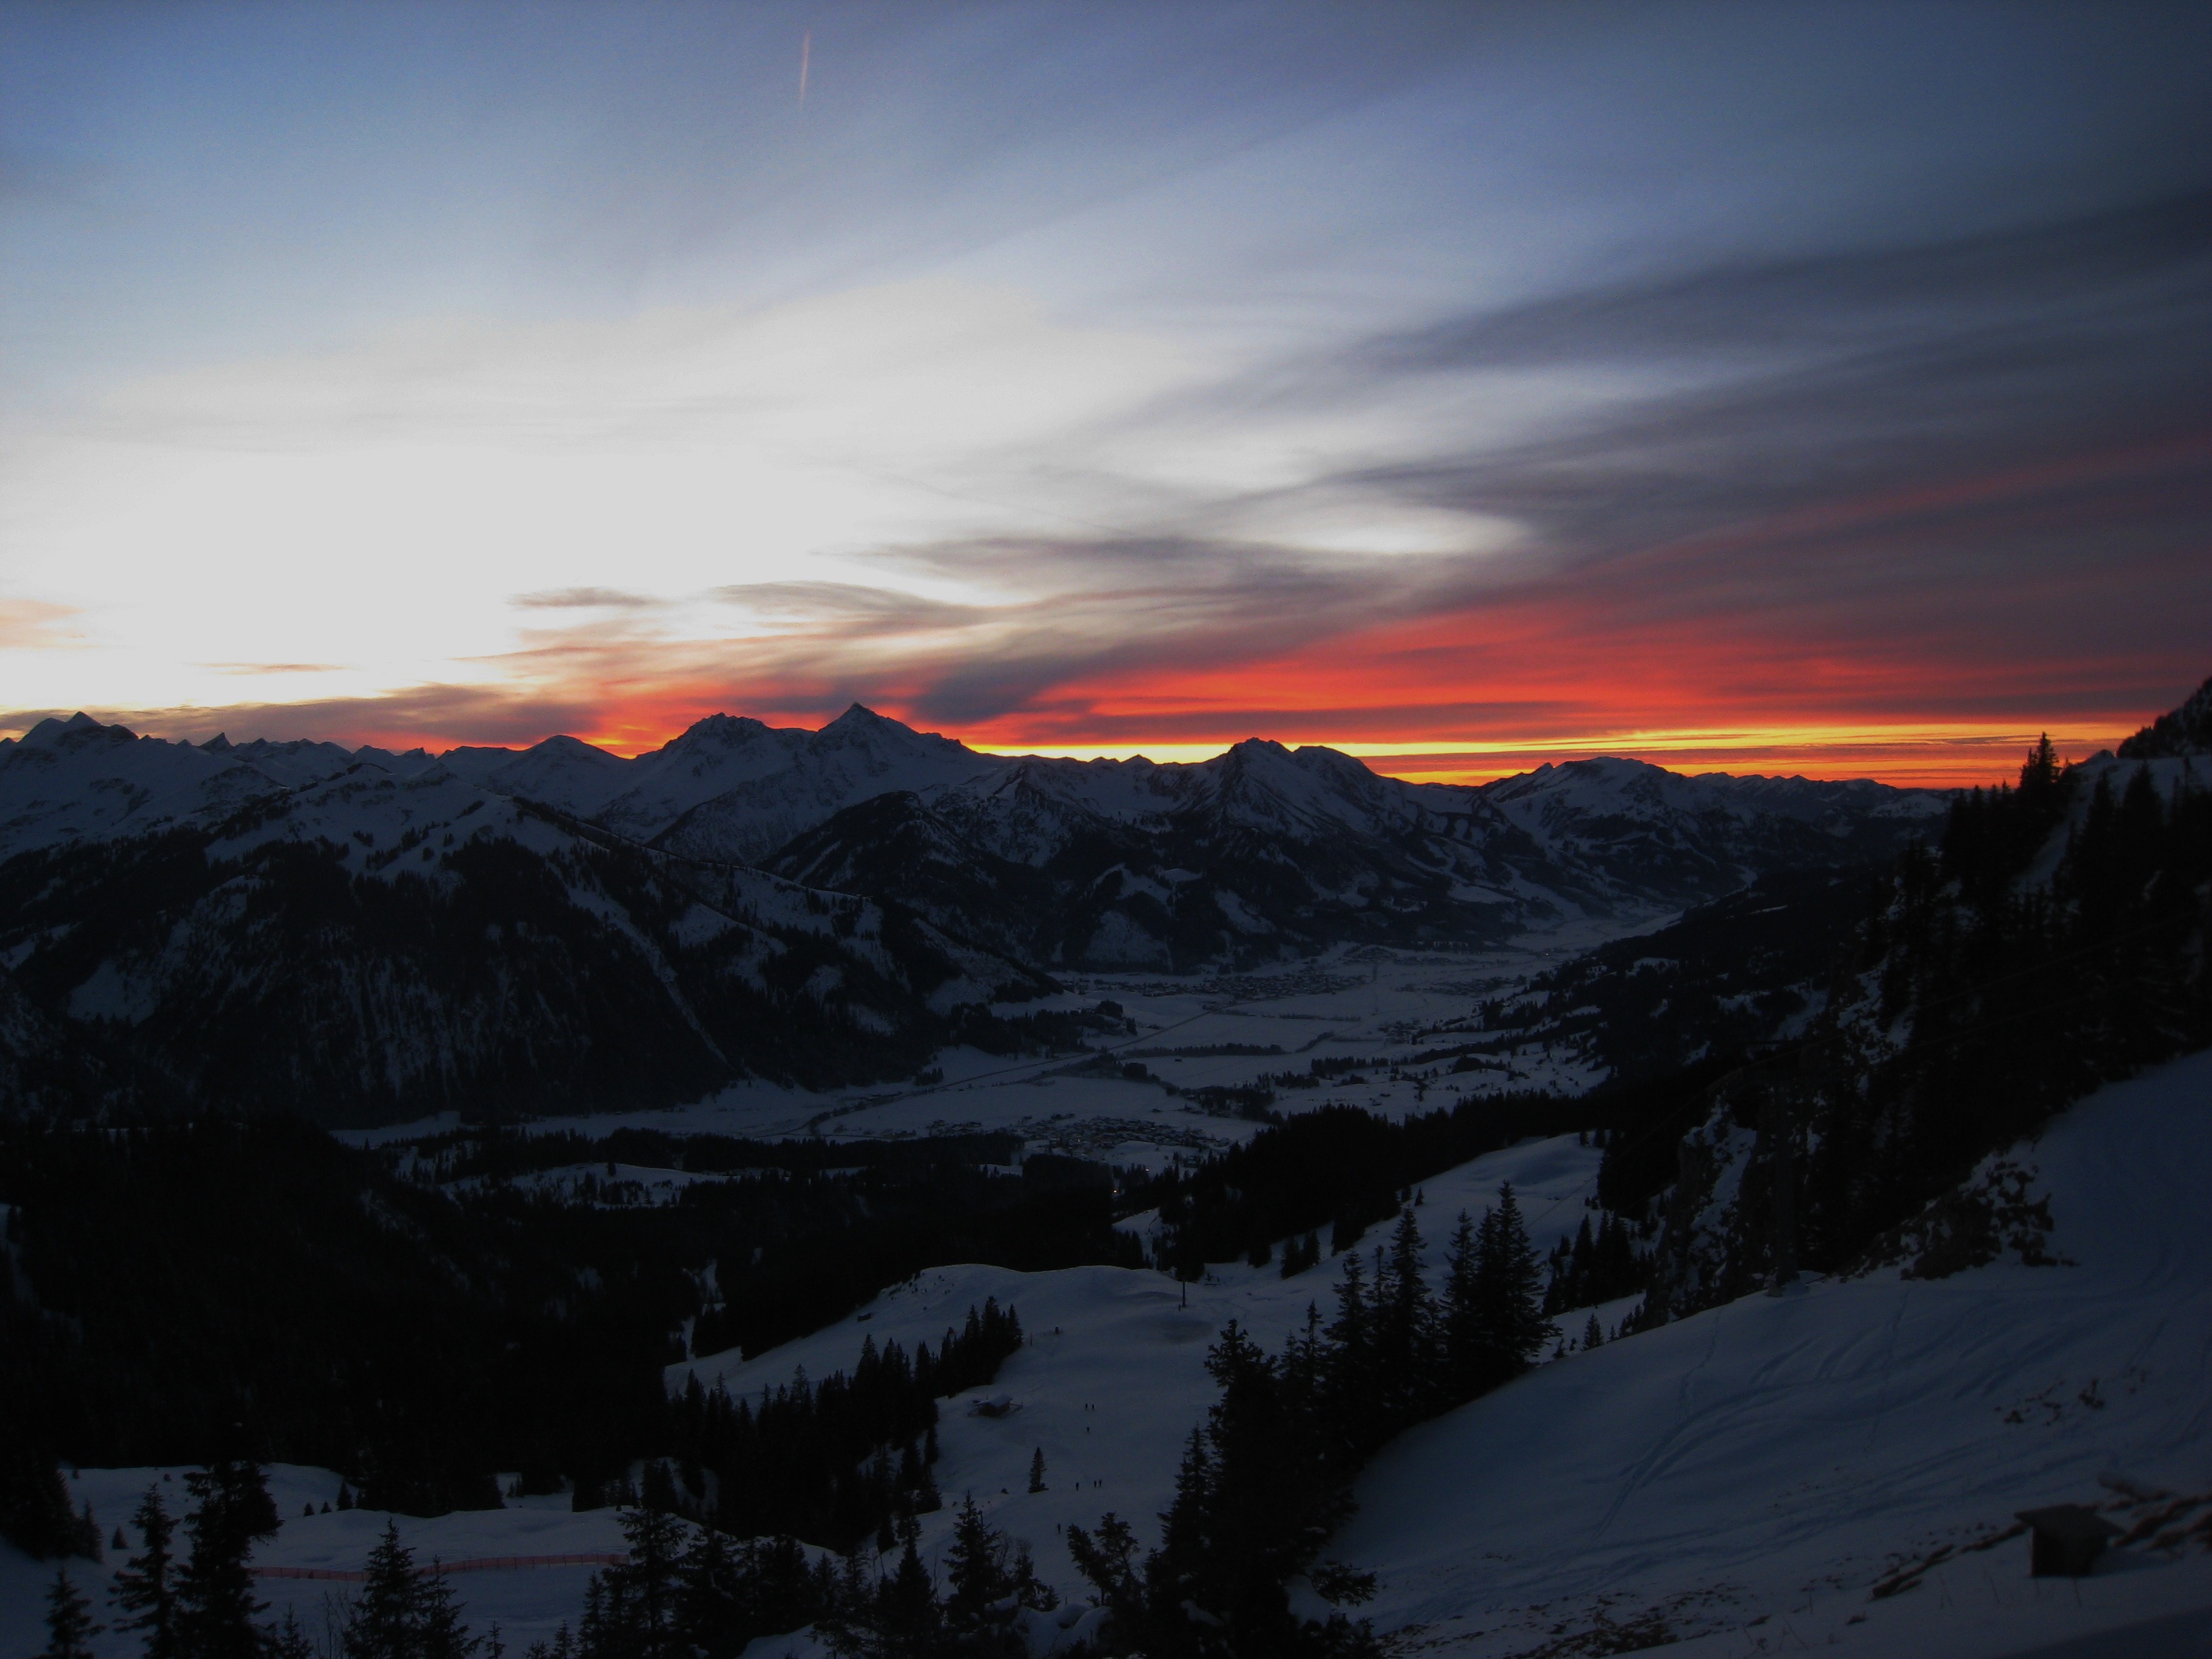
mountain, snow, winter, cloud, sky, sun, sunrise, sunset, sunlight, morning, dawn, mountain range, dusk, evening, weather, romance, summit, clouds, plateau, abendstimmung, landform, tannheimertal, mountainous landforms, geological phenomenon, f ssener j chle